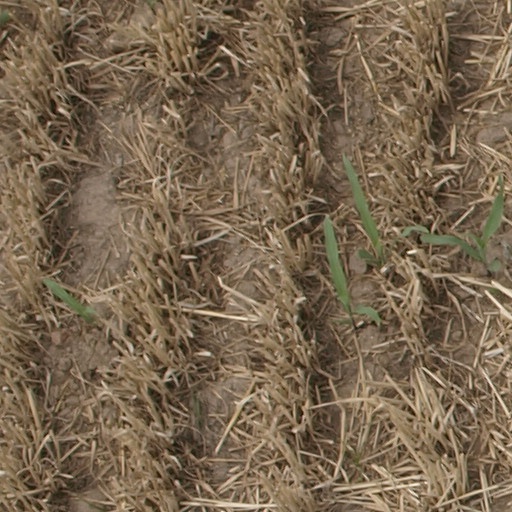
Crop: maize; corn